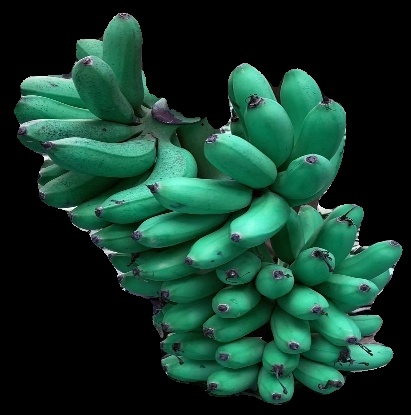
Variety: rasbale
Grade: grade1